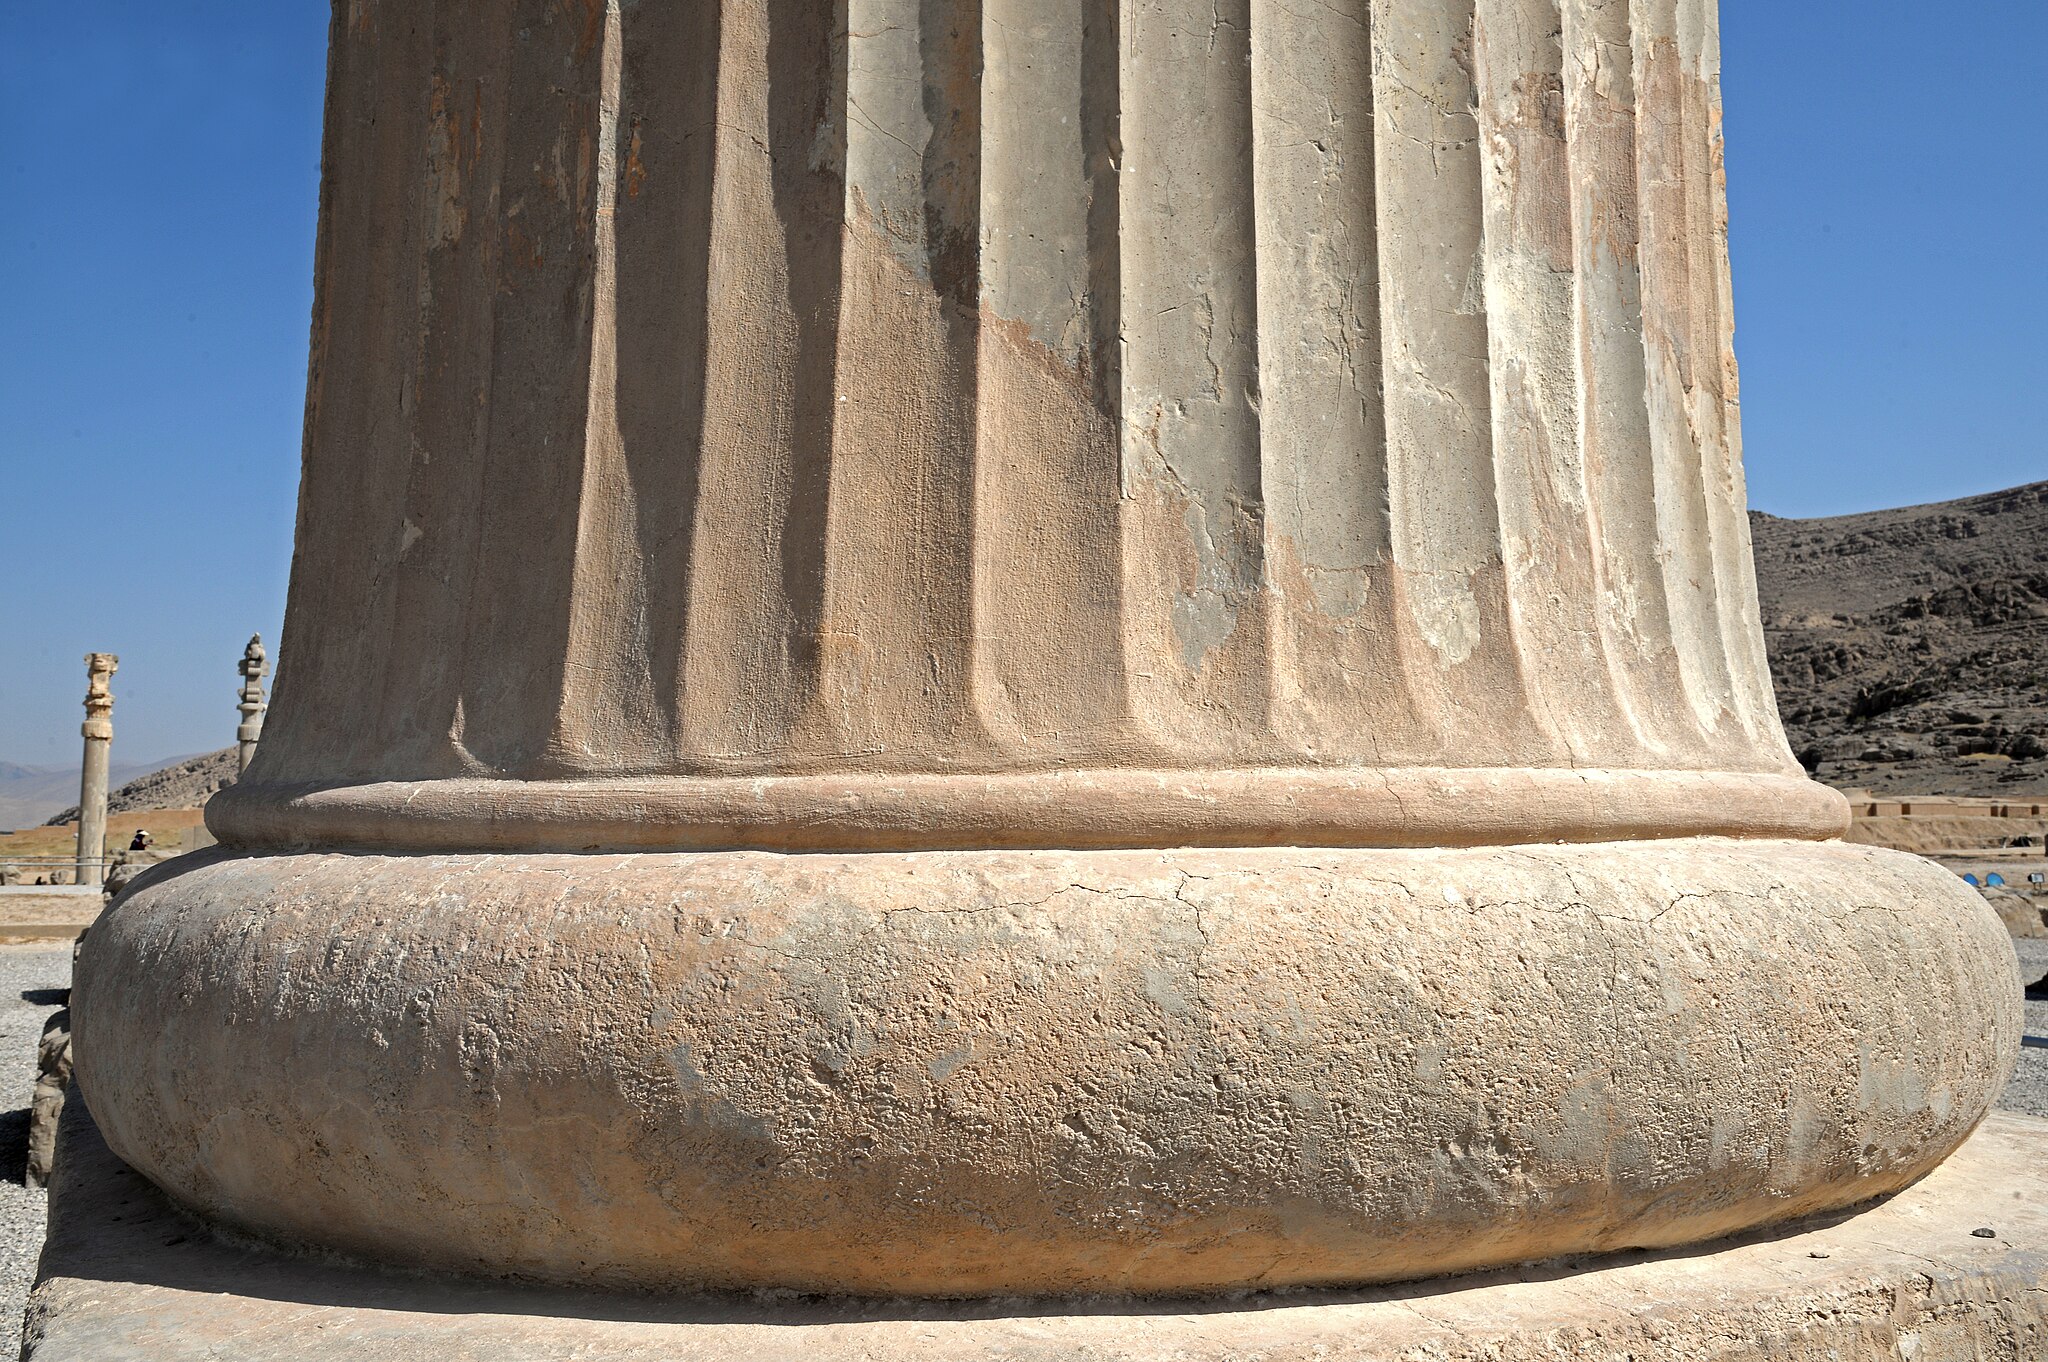
Title: Irnp065-Persepolis
Description: Iran in 2018 (photographed by Wojciech Kocot)
Date: 12 January 2018
Categories: Columns in Persepolis, Uploaded with pattypan, Self-published work, 2017 in Persepolis, Details of Apadana of Persepolis, Persepolis in 2017 (photographed by Wojciech Kocot)